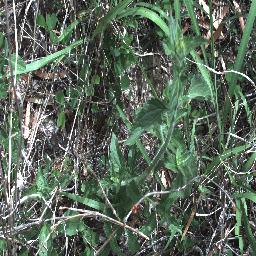
Label: siam_weed